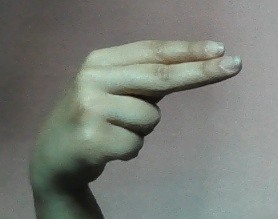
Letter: ain